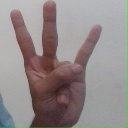
अक्षर: क्ष